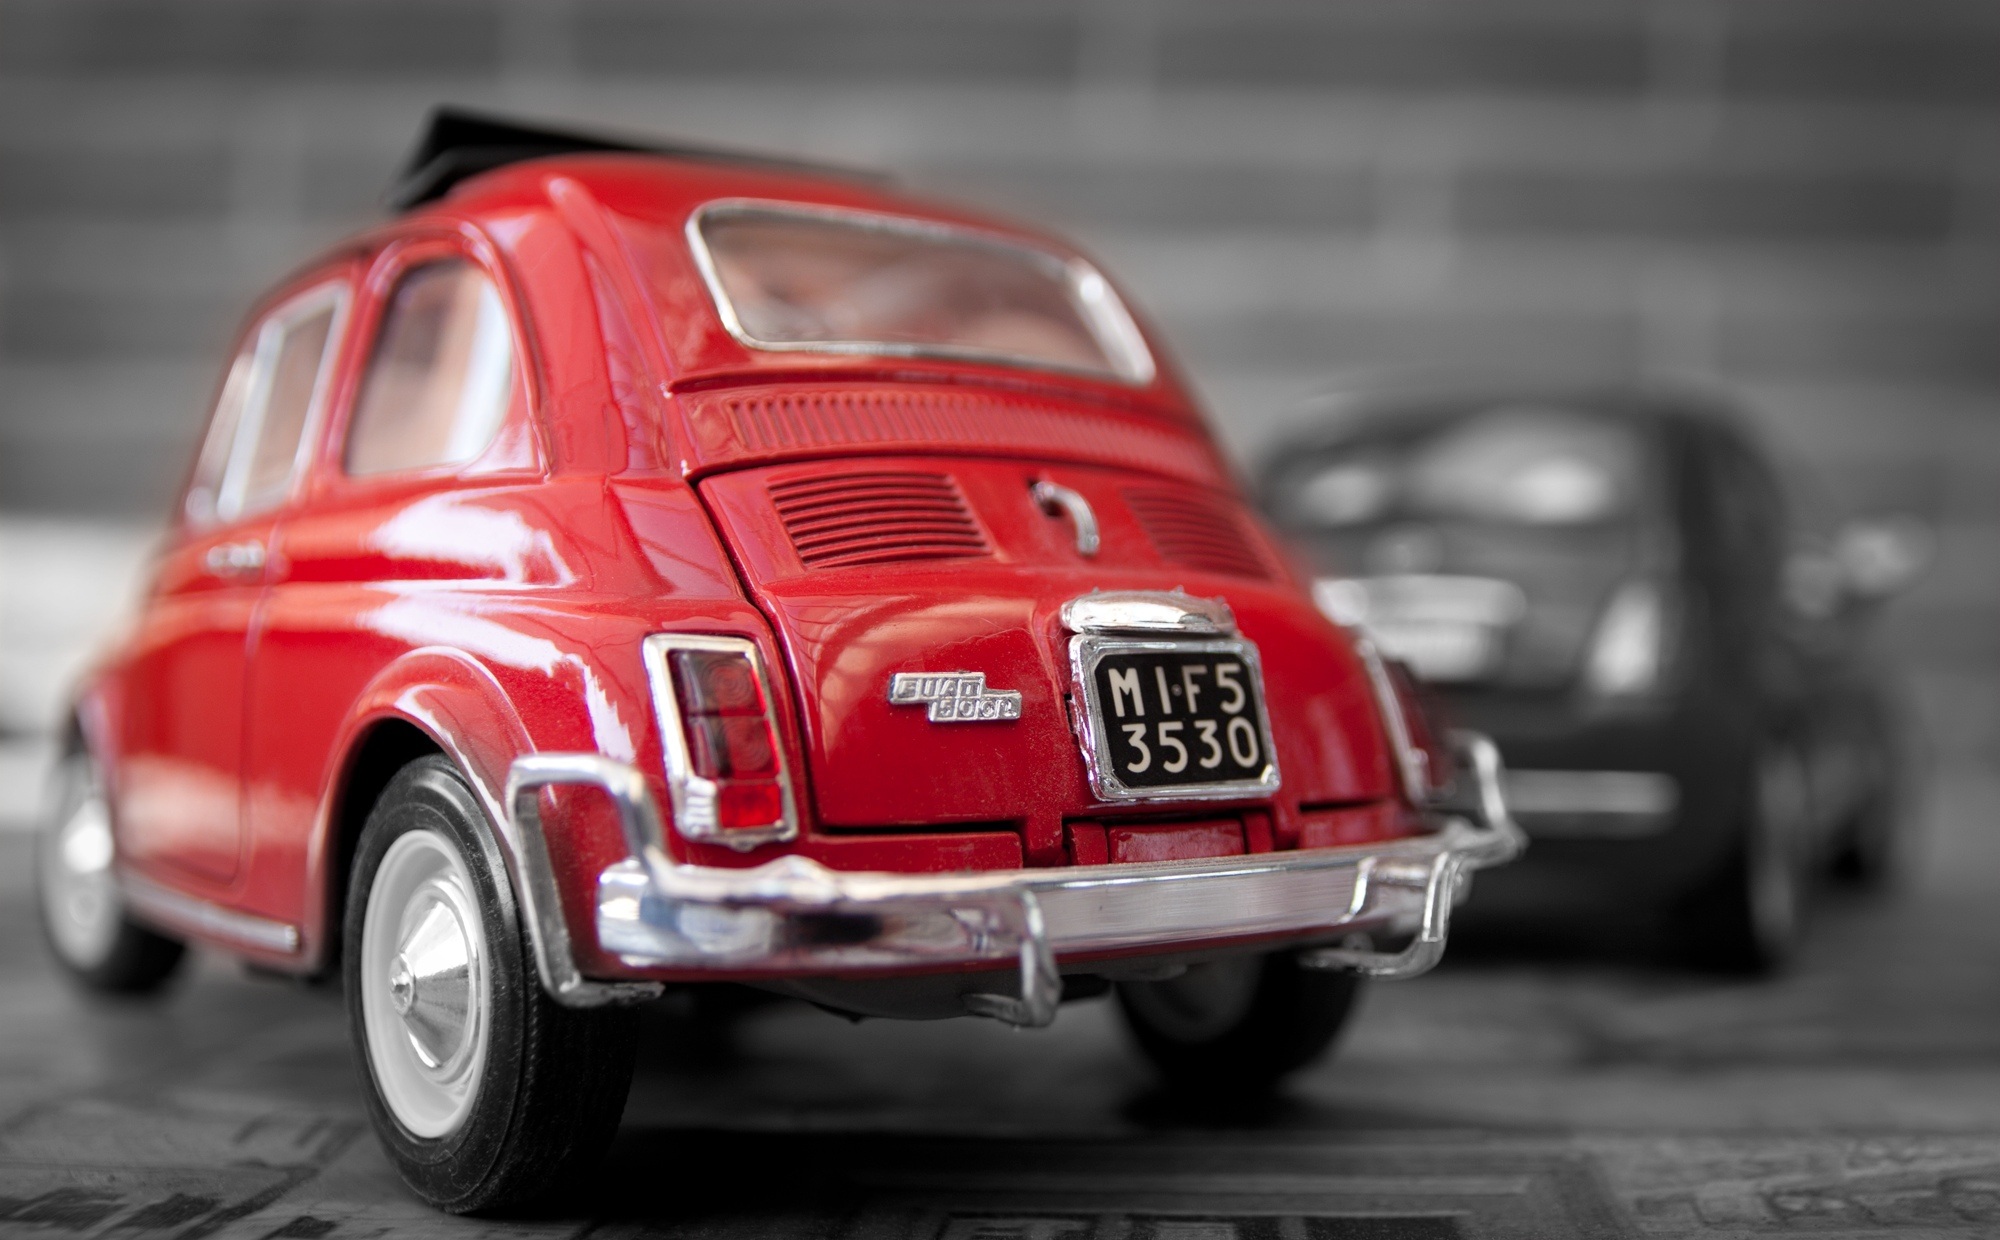
car, vehicle, auto, machine, motor vehicle, vintage car, fiat 500, 500, fiat, antique car, city car, land vehicle, automobile make, automotive design